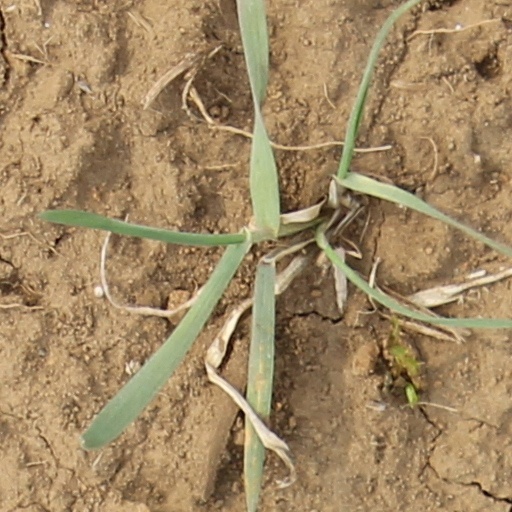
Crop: wheat